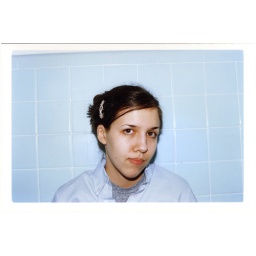
susan and her christmas barrette, home from college for christmas 1995. this is the bathroom in our mom's house in macon.